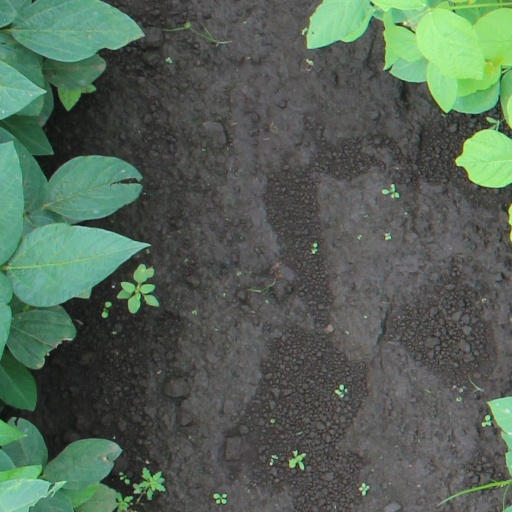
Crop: soybean